Rugby union in Canada

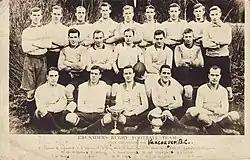
The Vancouver Crusaders RFC, city champions in 1911

There was a brief resurgence in the sport, but that was halted with the onset of World War I. From 1914 to 1919, only in British Columbia and Nova Scotia were there the numbers for semi-regular rugby. In most other areas the game was not played on a regular basis. It has been suggested that some kept rugby alive during the period in an effort to boost morale during the war.